Summer Britcher

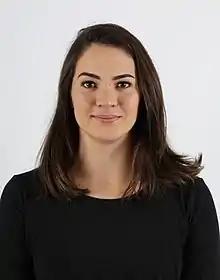
Britcher in 2018

Summer Britcher (born March 21, 1994) is an American luger who earned a place on the Olympic team to compete at the 2014 Winter Olympics . She was the youngest woman on the U.S. Olympic Luge team in Sochi.